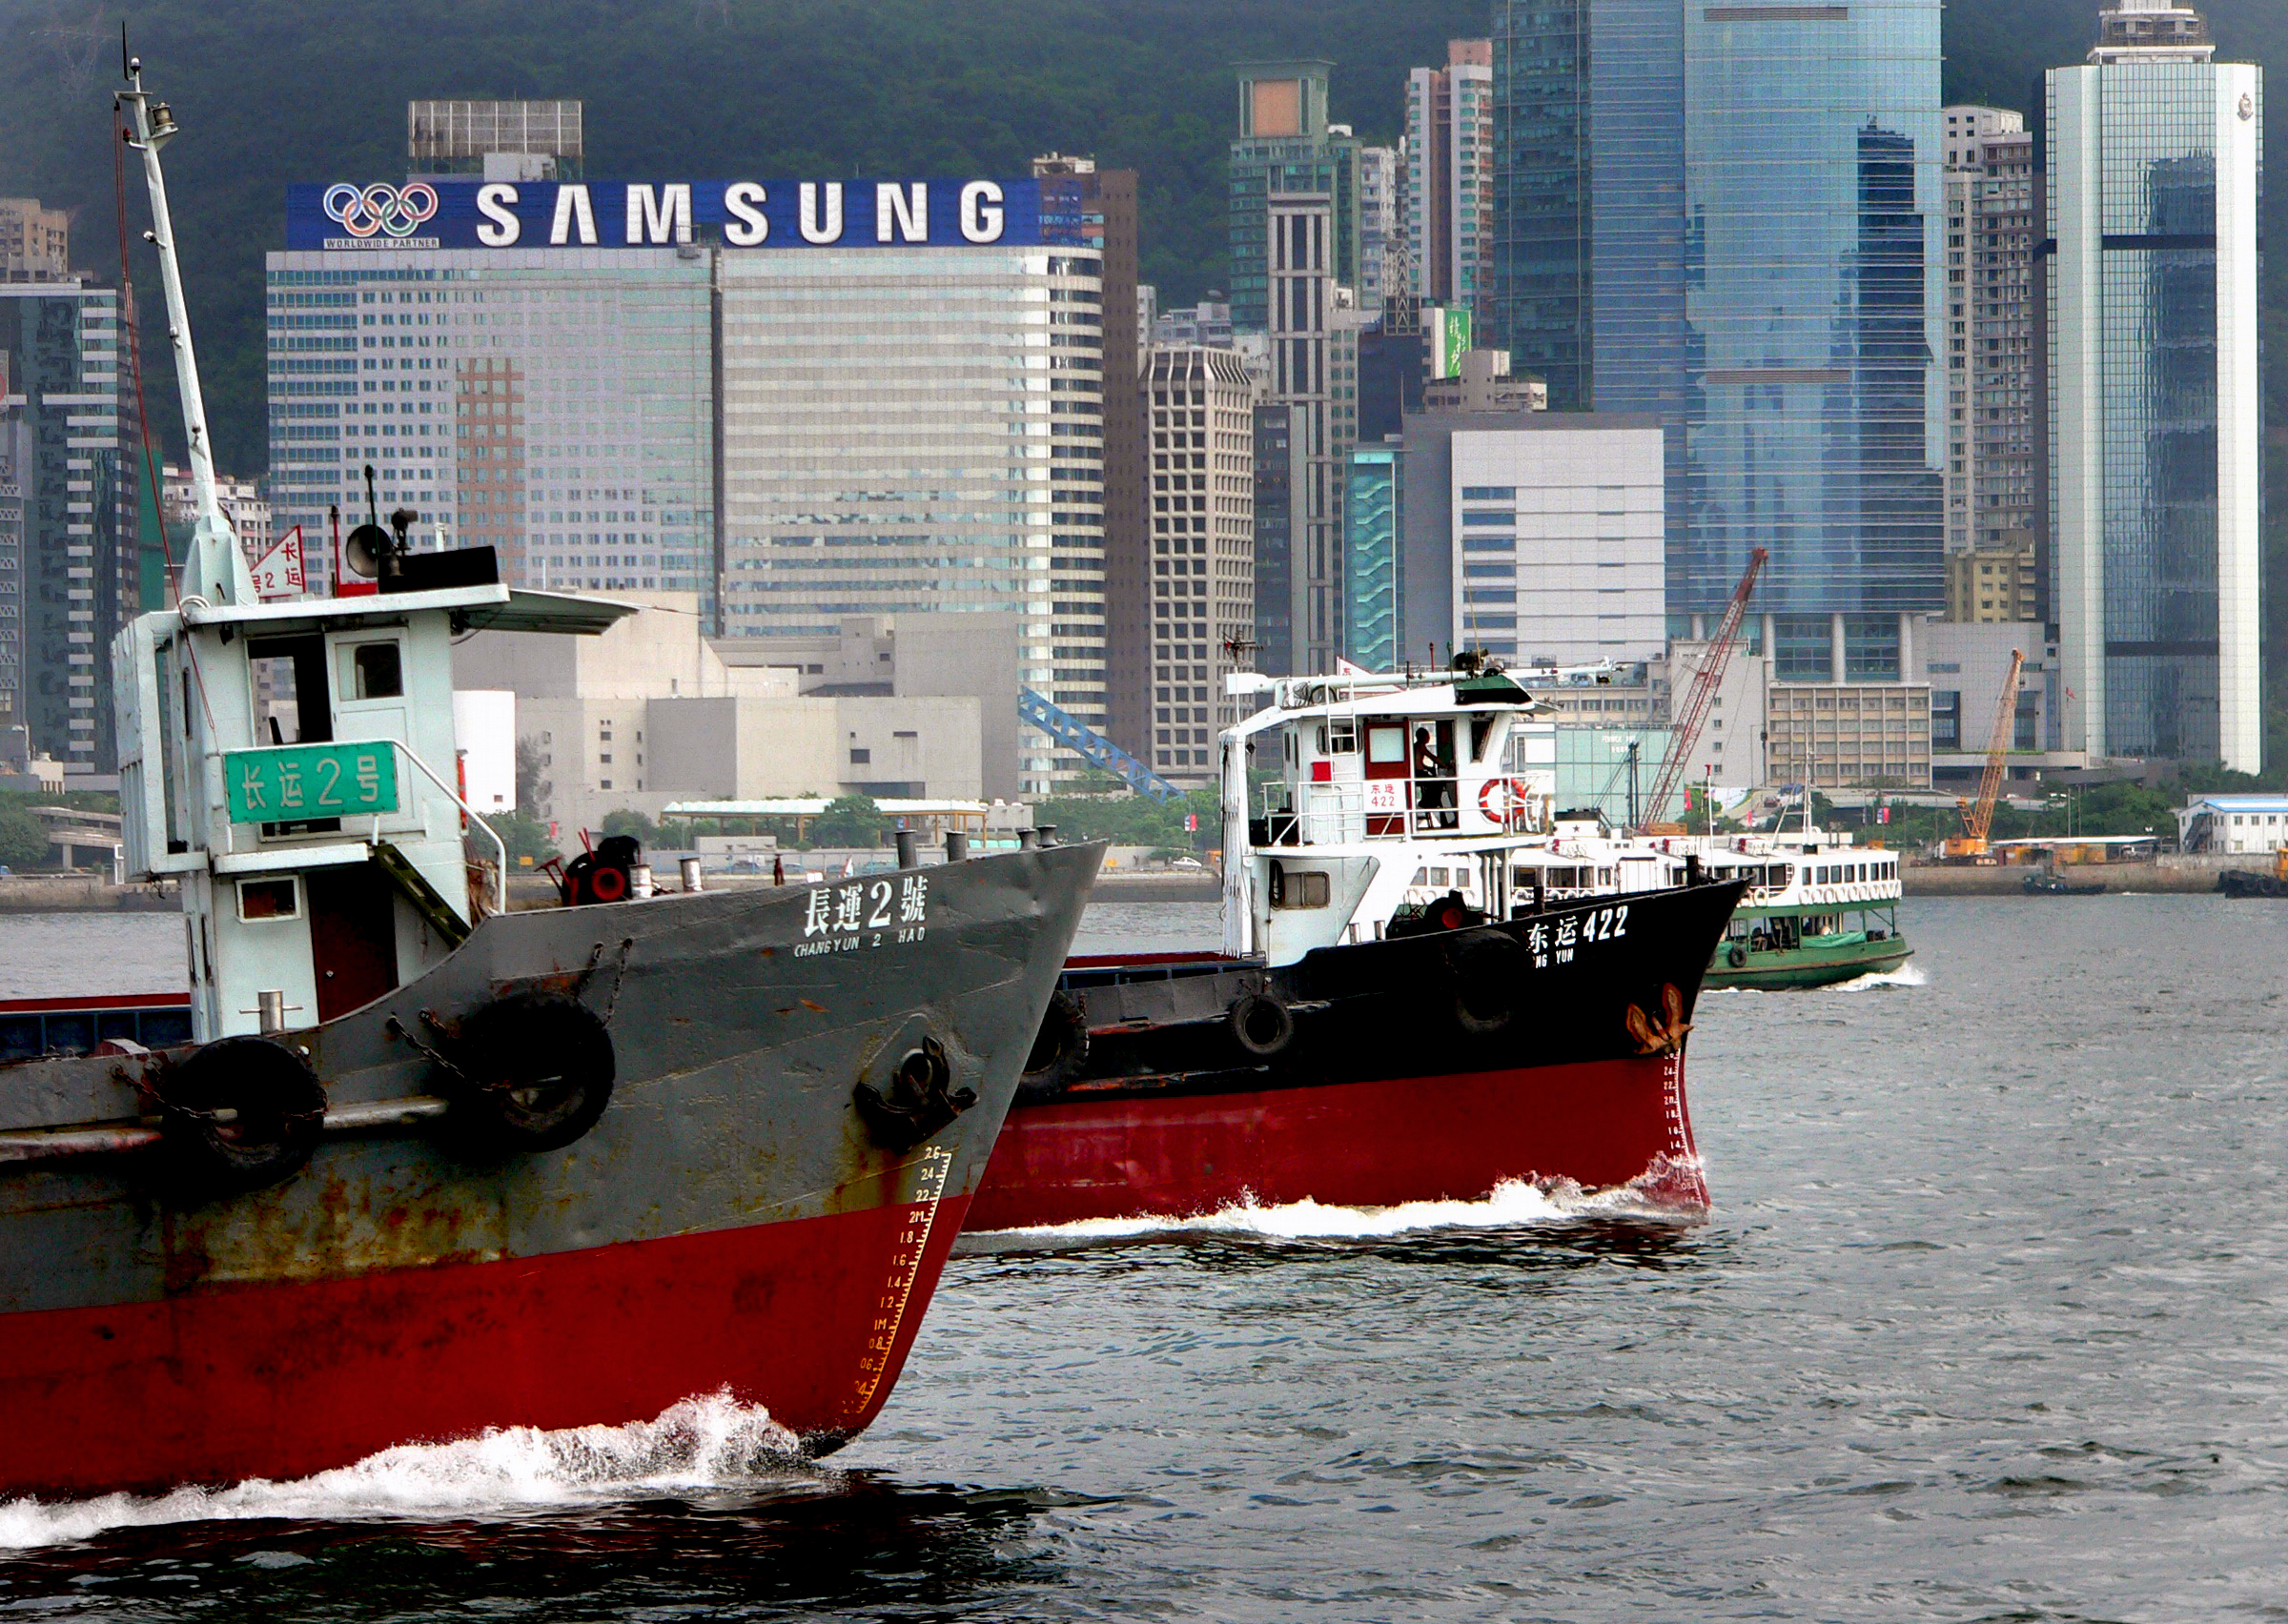
sea, boat, ship, vehicle, harbor, cargo ship, ferry, boats, shipping, tugboat, hongkong, watercraft, container ship, fishing vessel, freight transport